Philipp Heidenheim

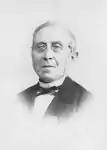

Philipp Heidenheim (14 June 1814 – 14 June 1906) was a German rabbi and educator.